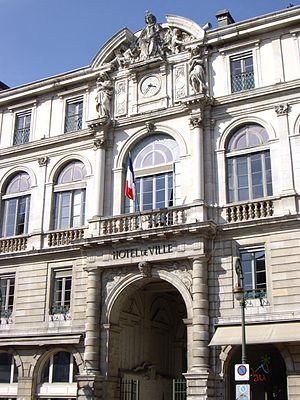
La 10ᵉ étape du Tour de France 2006 s'est déroulée le 12 juillet entre Cambo-les-Bains et Pau sur une distance de 190,5 km. Elle a été remportée par l'Espagnol Juan Miguel Mercado devant son compagnon d'échappée Cyril Dessel, qui prend le maillot jaune.